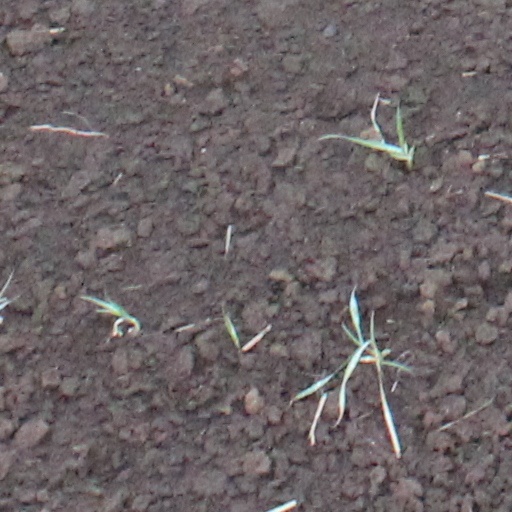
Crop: wheat